Amigomío

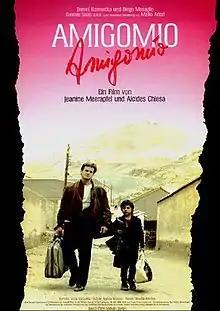
Film poster of "Amigonio"

Amigomío is a 1994 Argentine film directed by Alcides Chiesa and Jeanine Meerapfel. Script written by Alcides Chiesa it was based on a novel by Pablo Bergel. The film was produced in a co-production with Germany. Mario Adorf appears as the grandfather of the young boy.